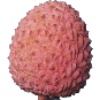
Label: lychee